Ivan Stanev

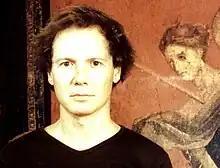
Ivan Stanev photographed by André Rival

Ivan Stanev (born 29 June 1959, died 1 December 2023) was an author, theatre and film director, scenographer and new media artist, who has been living in Berlin since 1988, and more recently in Paris.